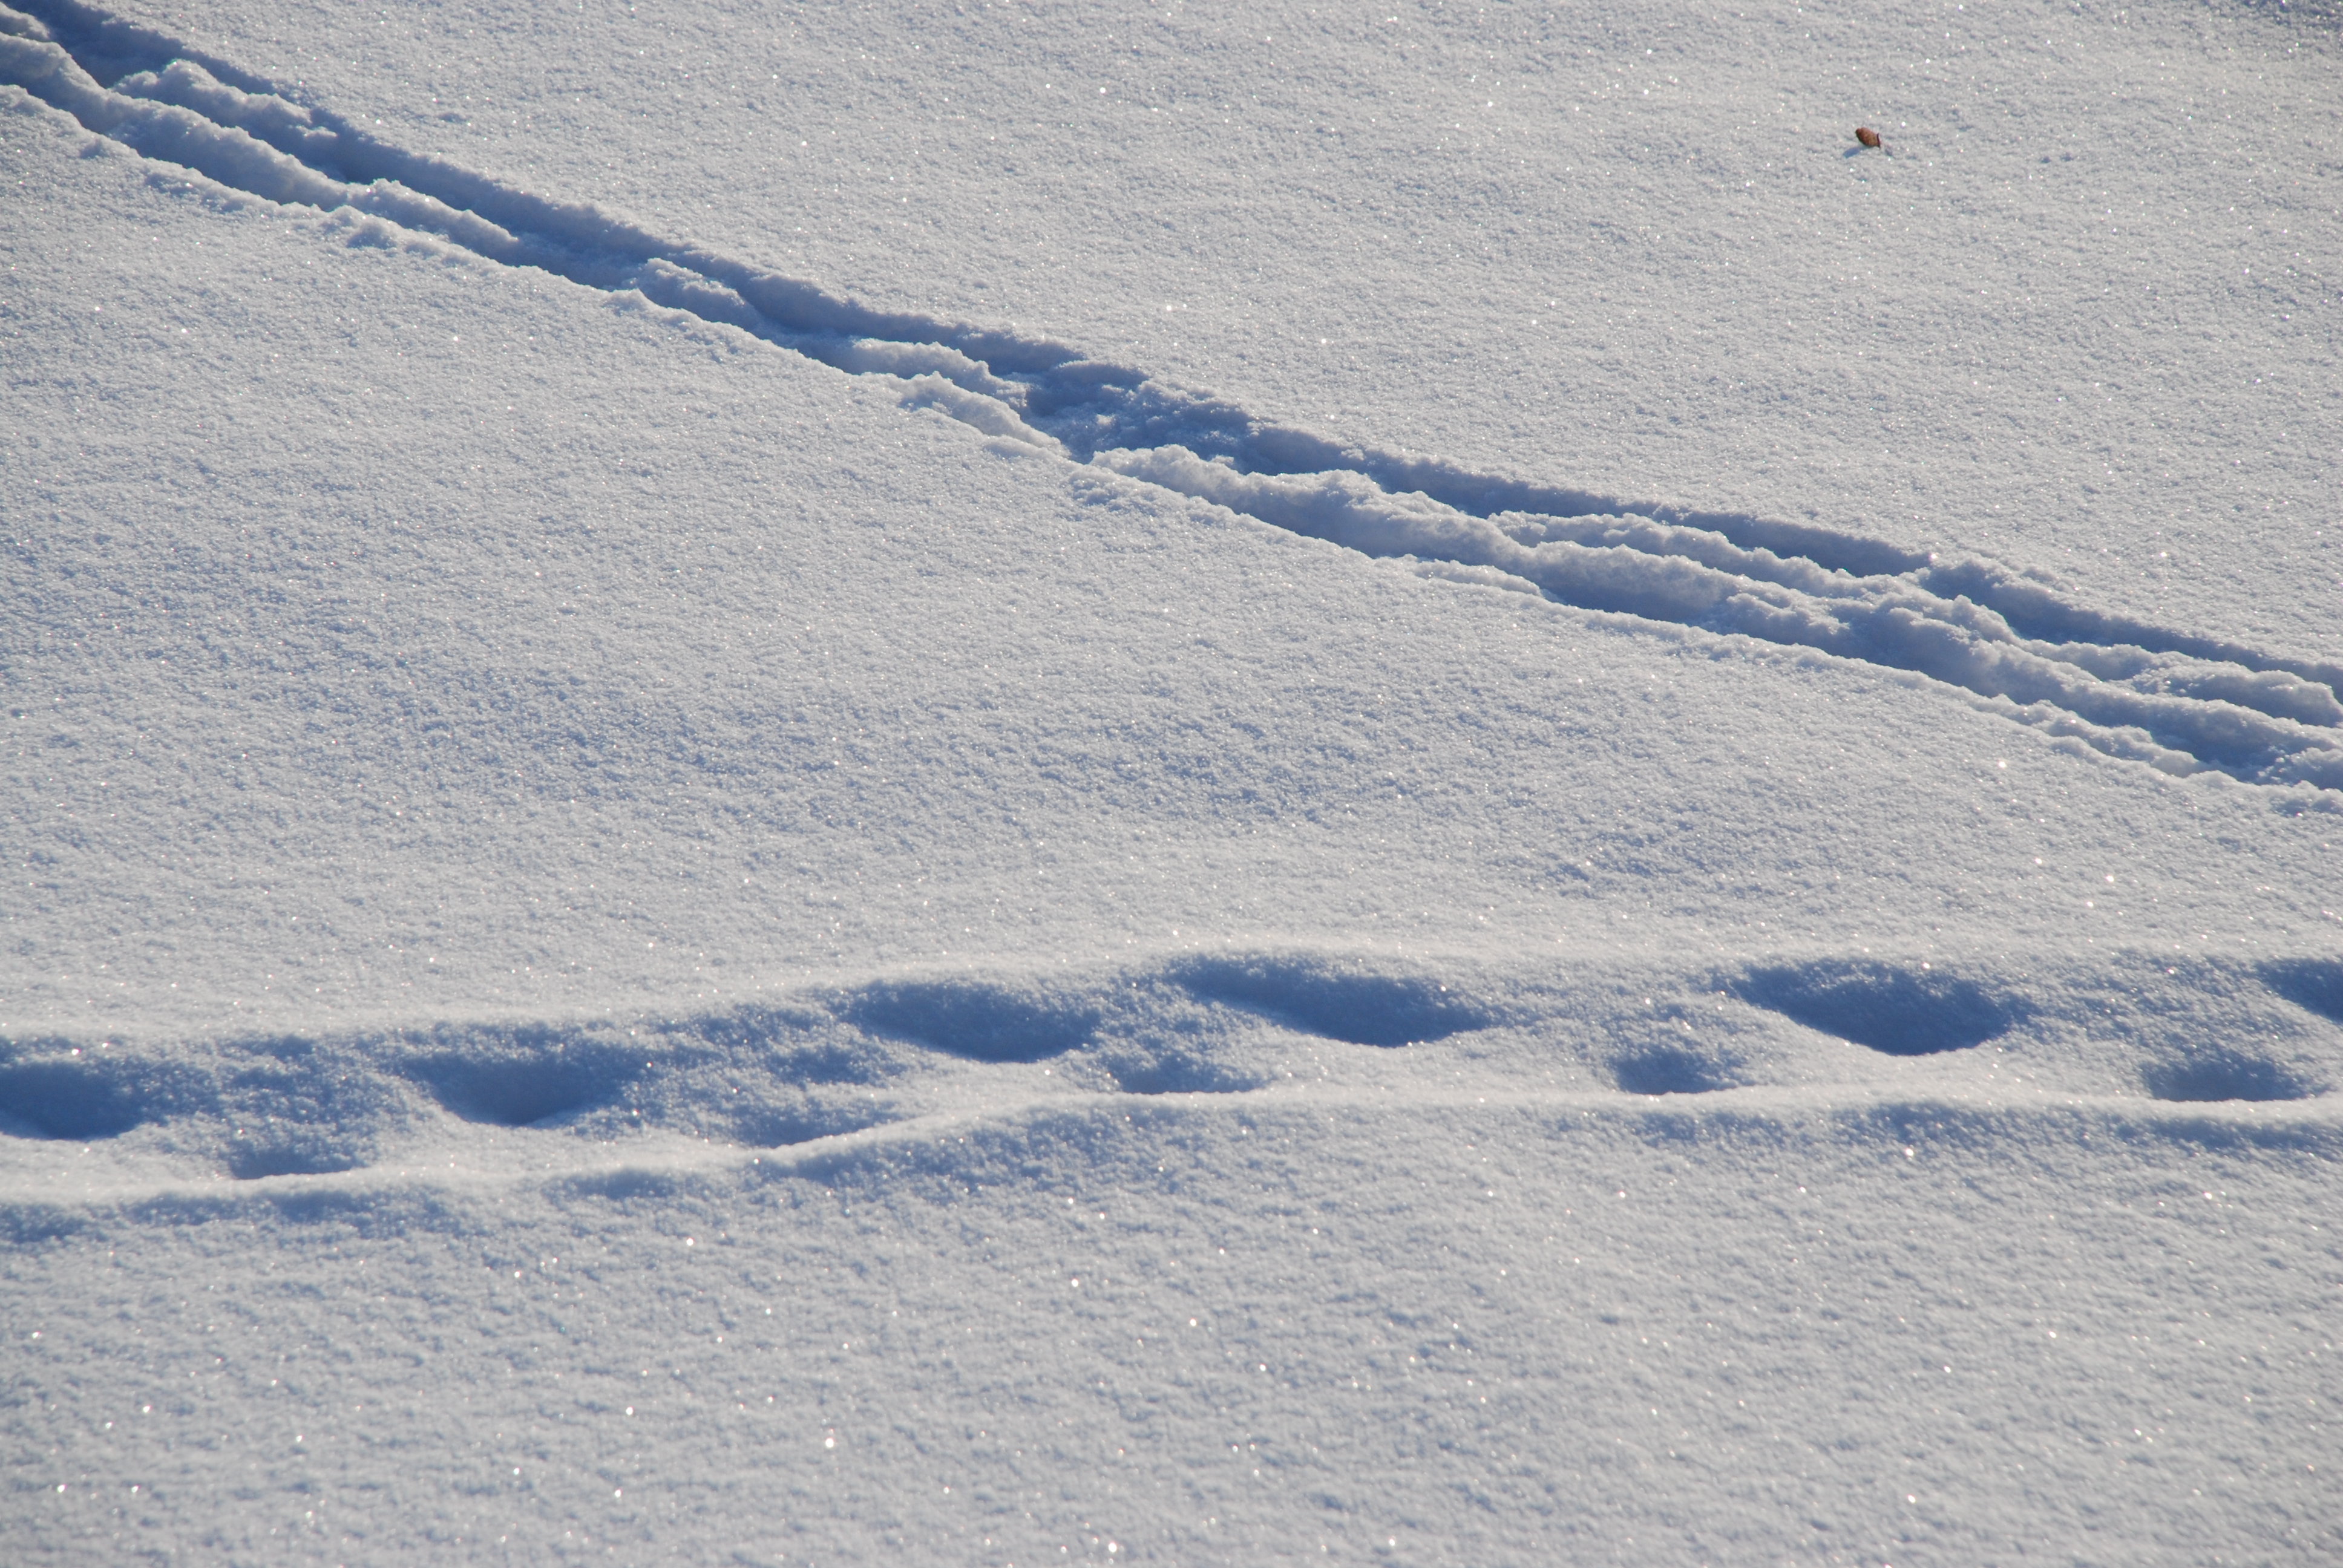
snow, winter, frost, ice, weather, arctic, season, blizzard, piste, tundra, traces, freezing, arctic ocean, geological phenomenon